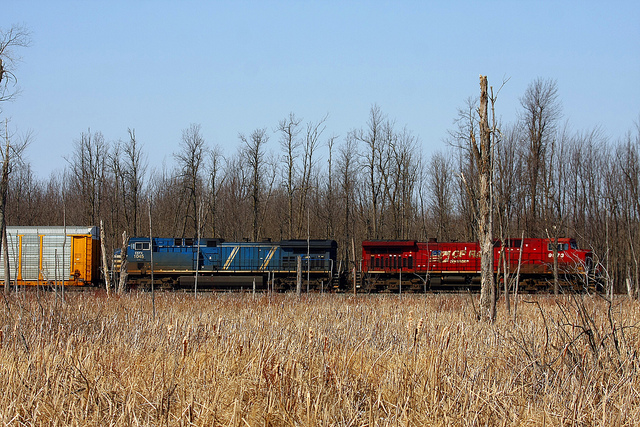
A red and blue train traveling on the tracks

A train driving through some very dry/dead terrain.

A freight train with two engines traveling through a wooded area.

A train with red engine car pulling cars in a dry field.